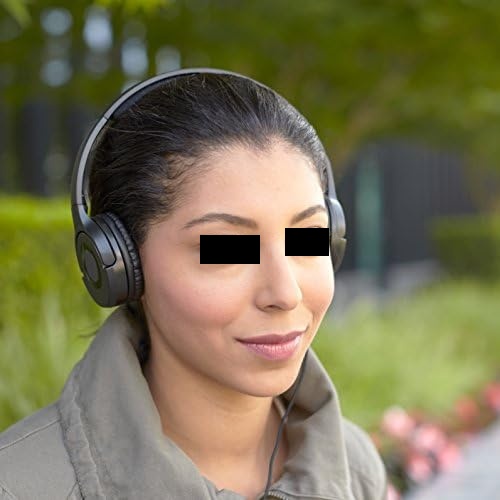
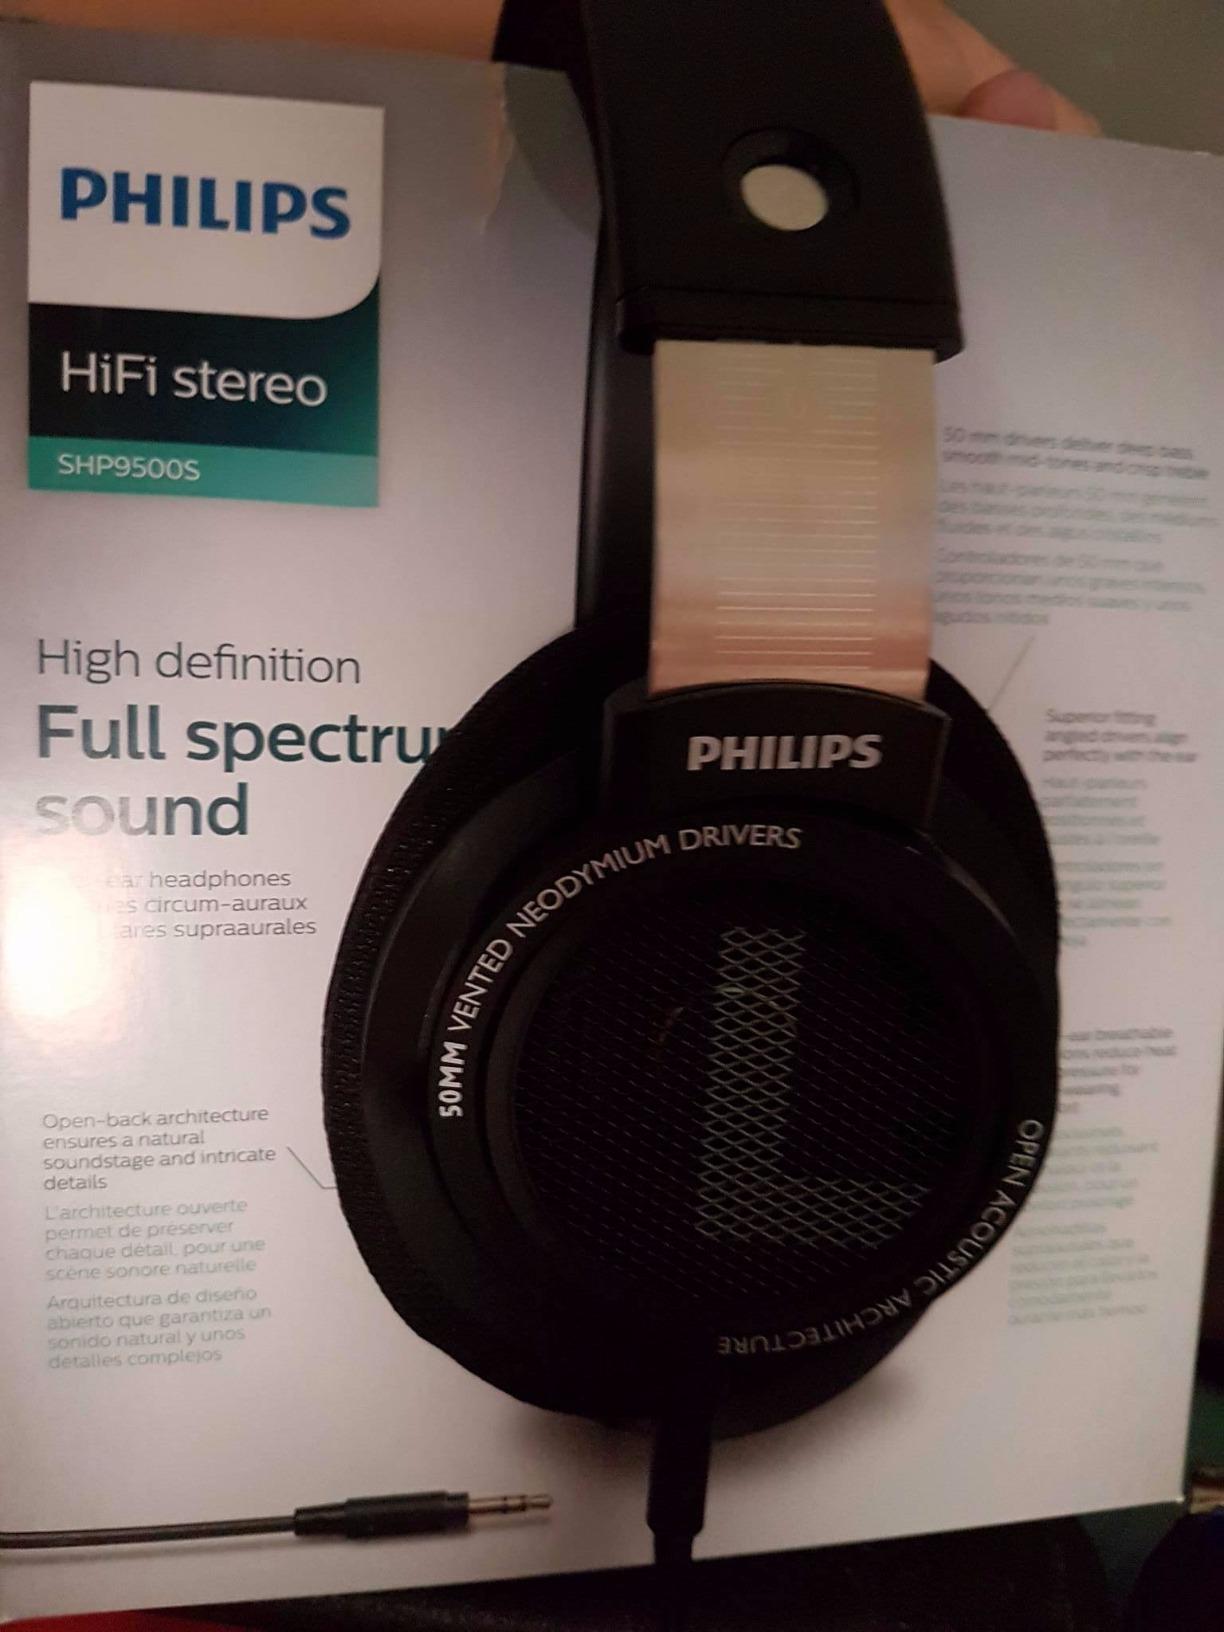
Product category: headphones
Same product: no